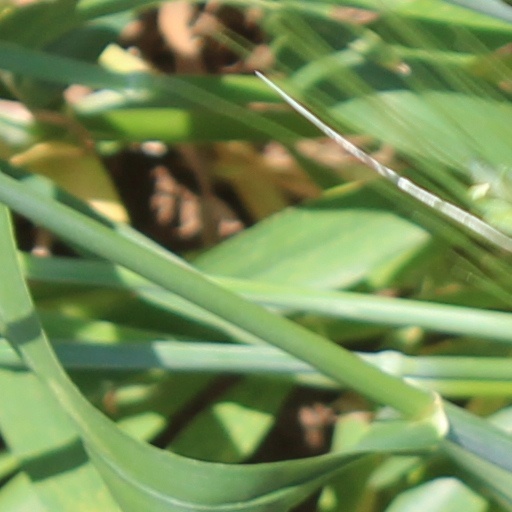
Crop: wheat